Oaxaca en la historia y en el mito

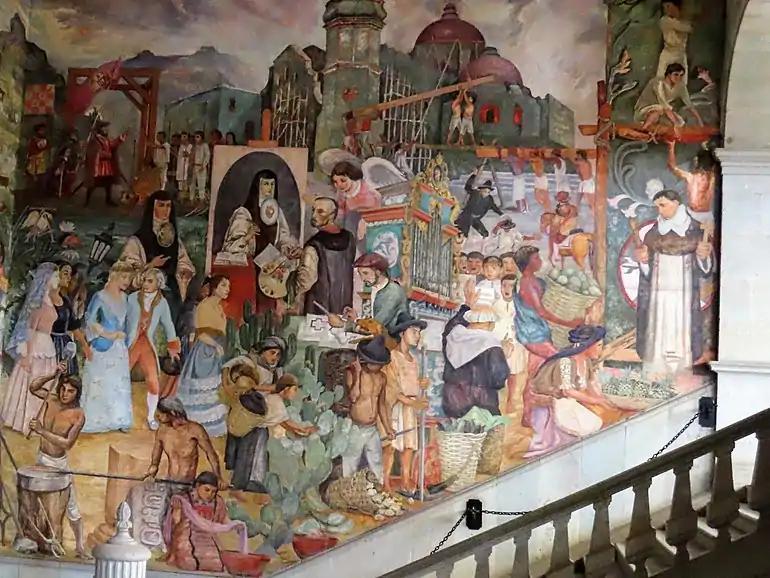
The colonial panel

At the bottom left of the figure above there is a capital letter A, joined with a stylized circle around the middle. Normally this A-O symbol is attached to one of four symbols, thus forming a year sign used in the 52 year-cycle Mixtec calendar. Since this symbol does not include one of the four additional symbols, the explanation from a reputable research site is that the capital letter A symbol with an O in the middle is a symbol for the beginning of time. Similar images with large "As" appear on the three panels of the mural.